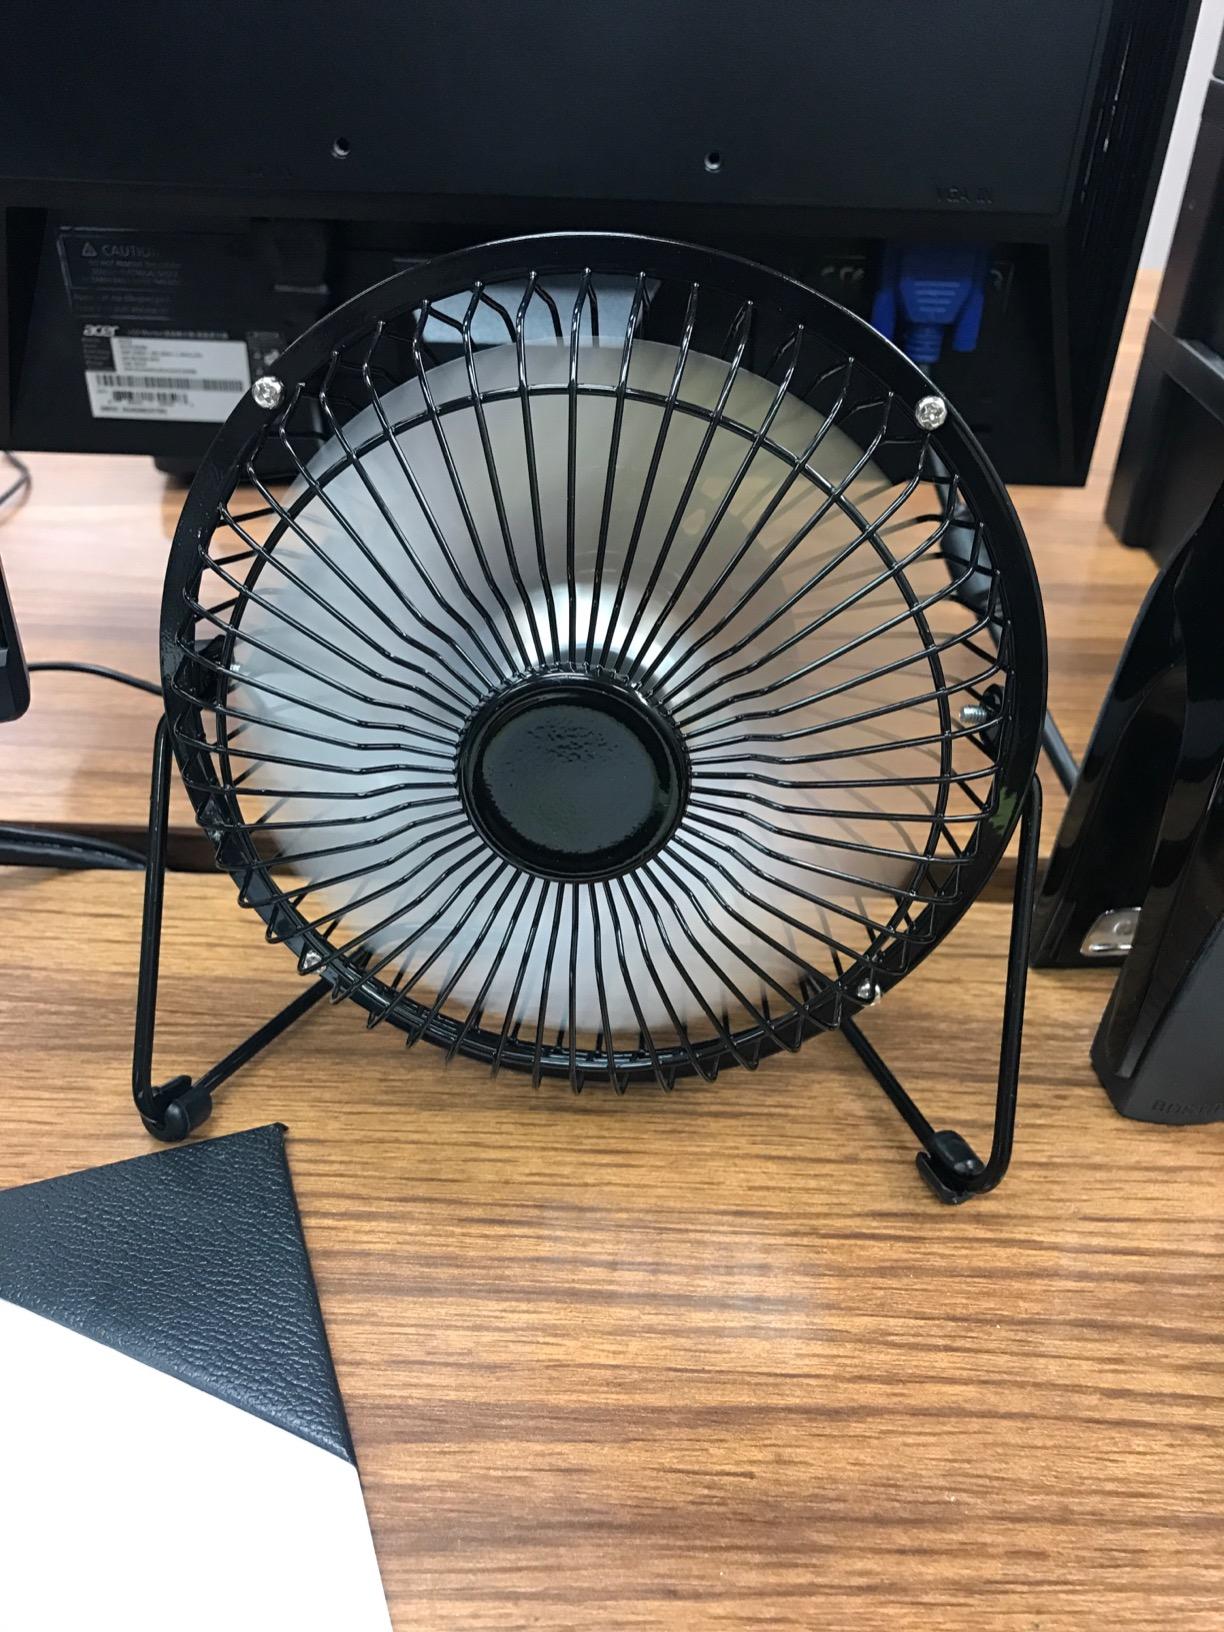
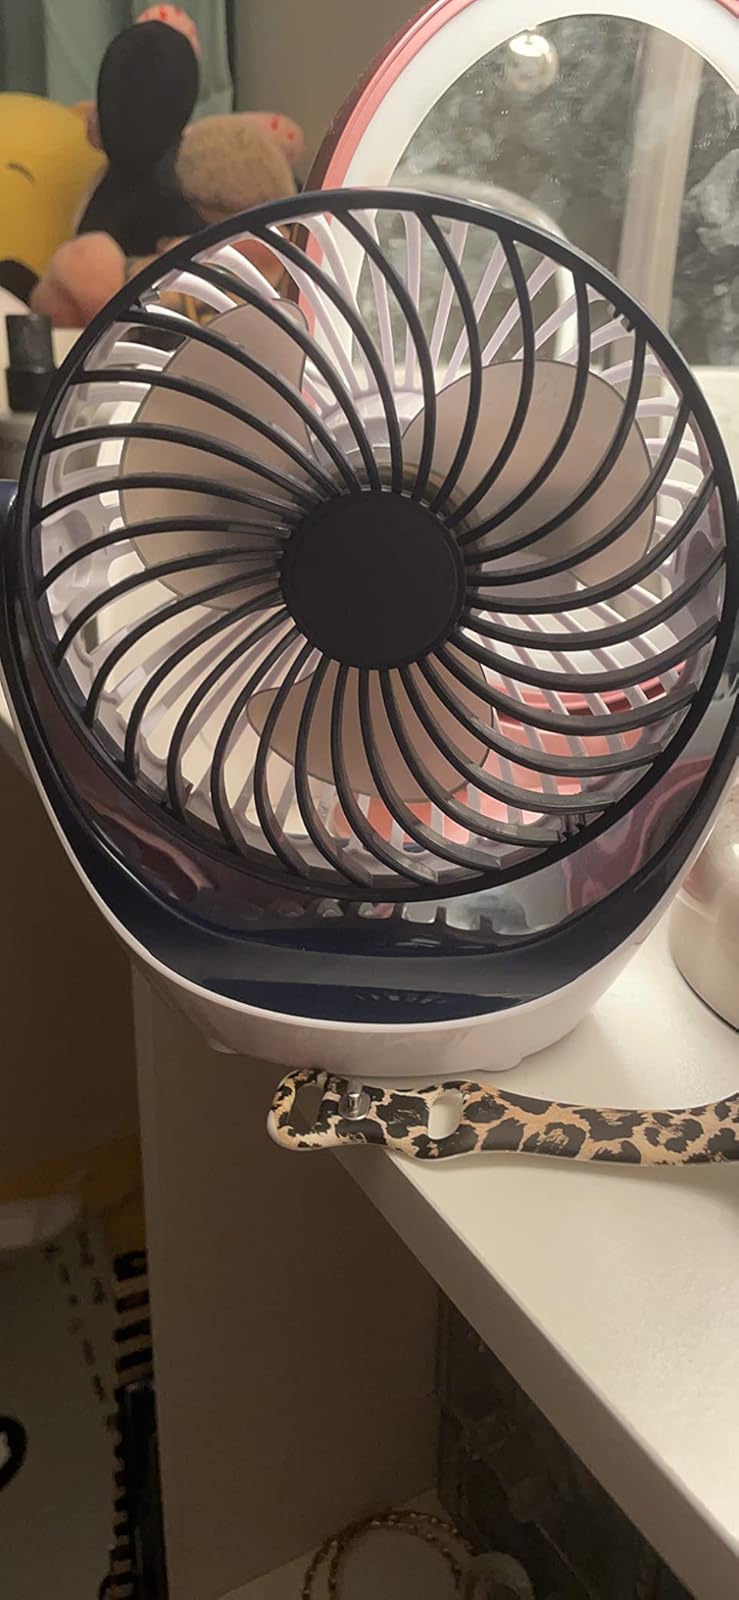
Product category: fan
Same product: no